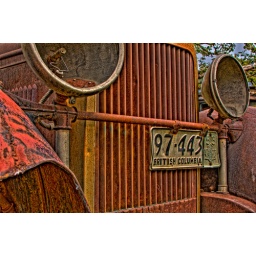
HDR of an old car in Keremeos at one of the fruit stands